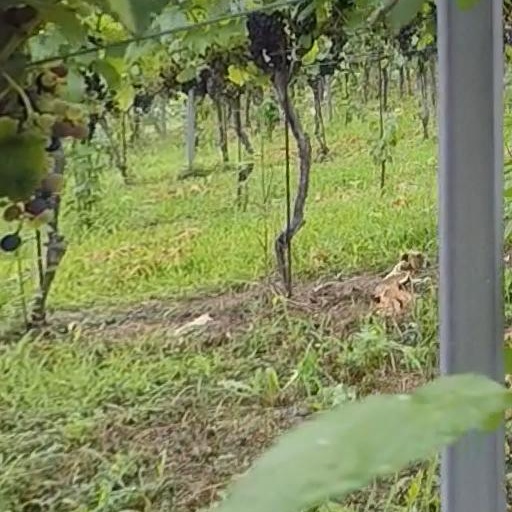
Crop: grape